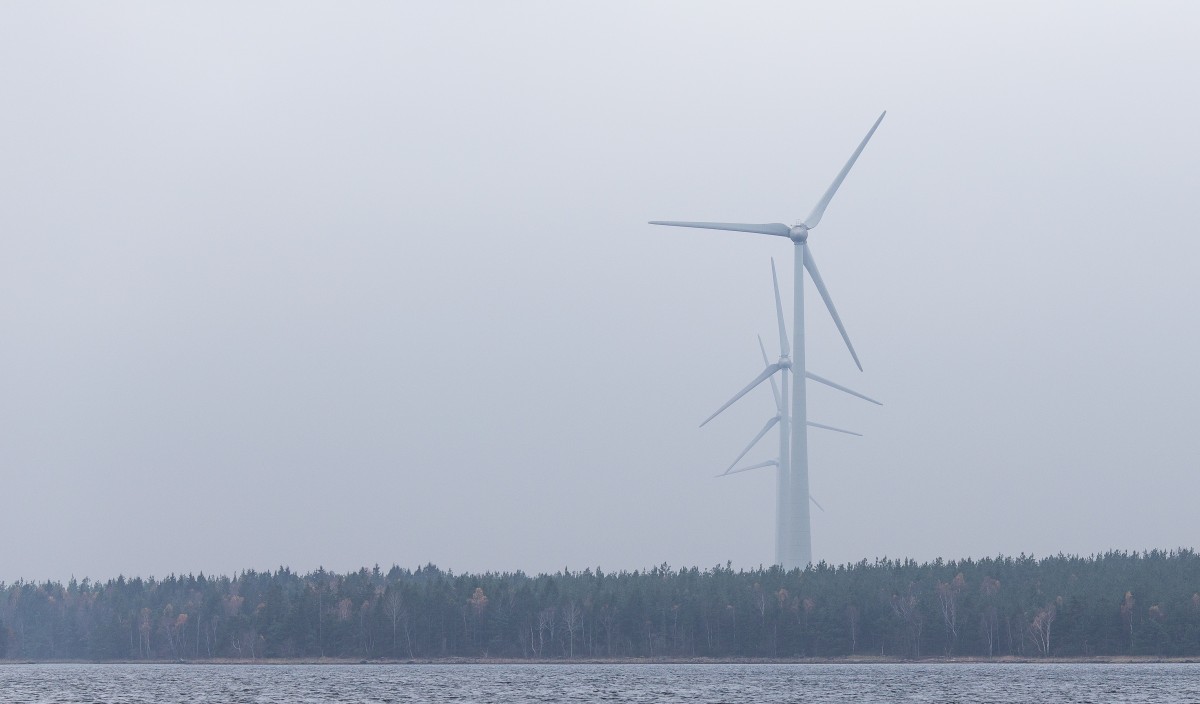
Tags: fog, windmill, machine, environmental, wind turbine, energy